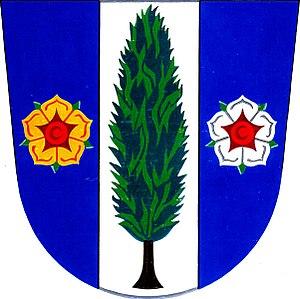
Topolná est une commune du district d'Uherské Hradiště, dans la région de Zlín, en République tchèque. Sa population s'élevait à 1 637 habitants en 2018.